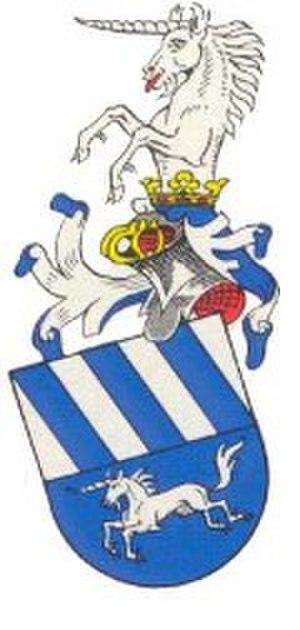
Carl von Horn est un Generaloberst bavarois et ministre de la Guerre de Bavière de 1905 à 1912.